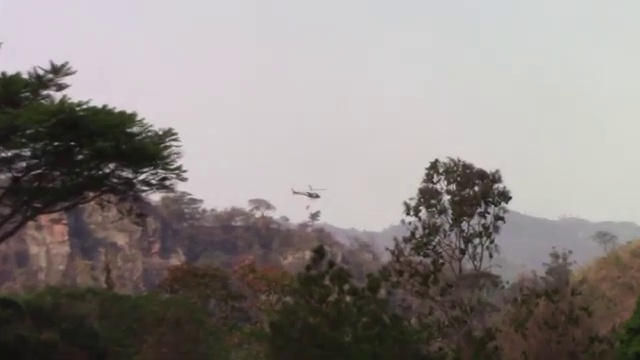
Fire: no
Smoke: yes